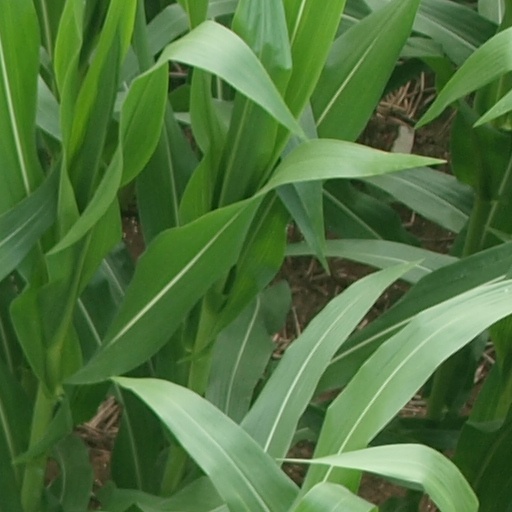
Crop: maize; corn